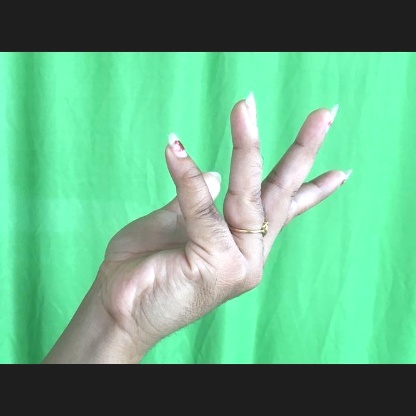
Mudra: Alapadmam